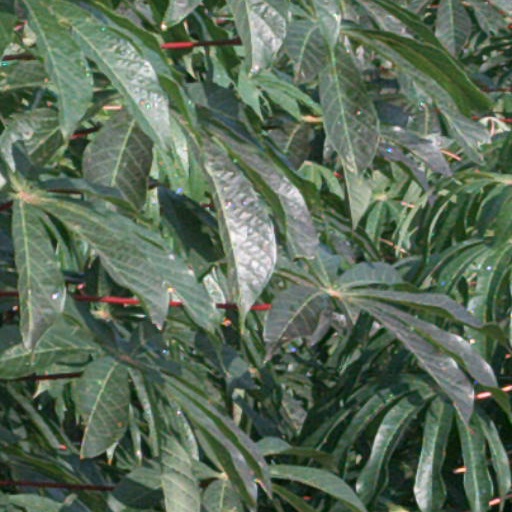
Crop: cassava